So Long Self

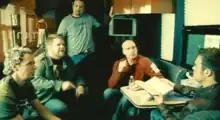
MercyMe in the music video for "So Long Self"

A music video was released for "So Long Self". The video opens with the members of the band watching a television program of their live soundcheck for a concert. When the band realizes it cannot possibly be playing a 'live' soundcheck since they are in their tour bus, they exit the vehicle to stop the imposters. The real band members trap the fakes in a room, and then go out on stage and perform. Near the end of the video, security kicks the fake band members out of the arena.